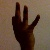
The image shows a hand gesture representing the number 9 in Indian Sign Language.